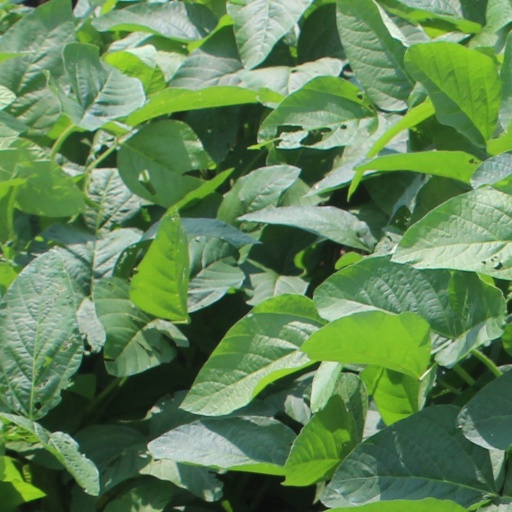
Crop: soybean